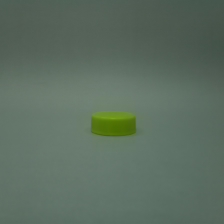
Color: green
Cap type: standard cap